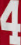
Number: 4